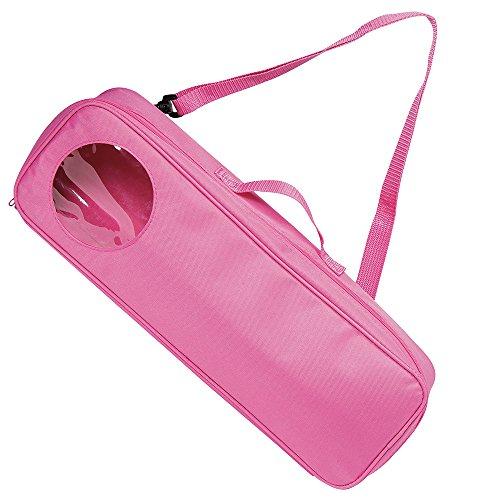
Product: Adora Amazing Girls 18" Doll Accessory - Adjustable Travel Carrier (Amazon Exclusive)
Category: Toys & Games | Dolls & Accessories | Doll Accessories
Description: The stylish 18” Doll Carrier is the perfect accessory to take your doll with you wherever you go.
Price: $19.99
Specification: ProductDimensions:6x4x18.5inches|ItemWeight:8ounces|ShippingWeight:9.6ounces(Viewshippingratesandpolicies)|DomesticShipping:ItemcanbeshippedwithinU.S.|InternationalShipping:ThisitemcanbeshippedtoselectcountriesoutsideoftheU.S.LearnMore|ASIN:B06XJ9D75C|Itemmodelnumber:217718|Manufacturerrecommendedage:6-18years